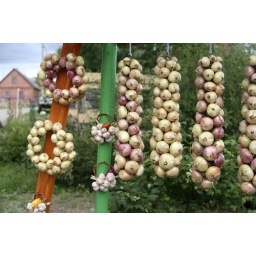
growing, catching and selling onions, garlic and fish is what people mostly do by lake Peipsi